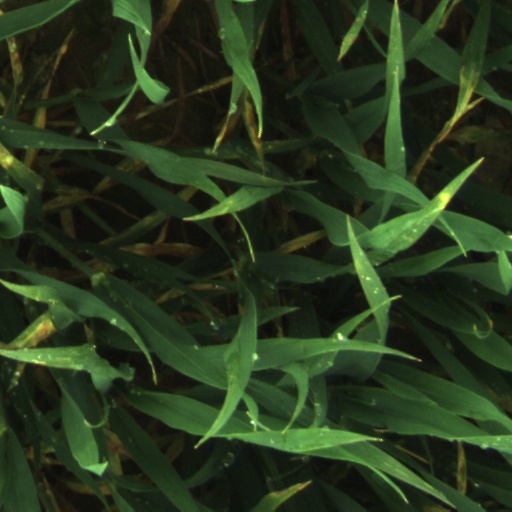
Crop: wheat